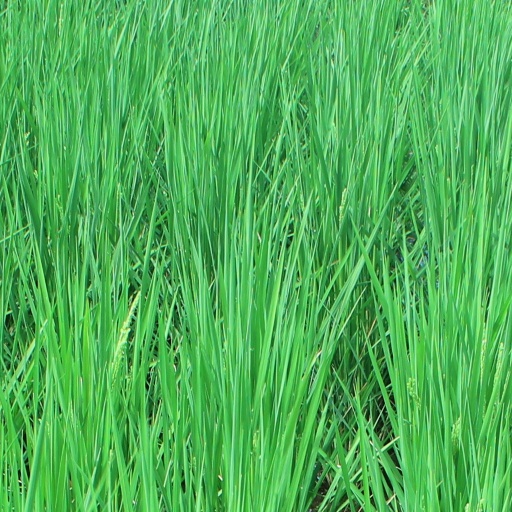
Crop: rice